Chuni Goswami

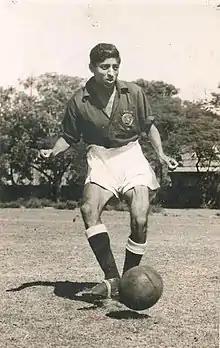
Goswami playing for India national football team in 1959.

Chuni Goswami played in 37 FIFA "A" international matches having scored 12 times for the National team.